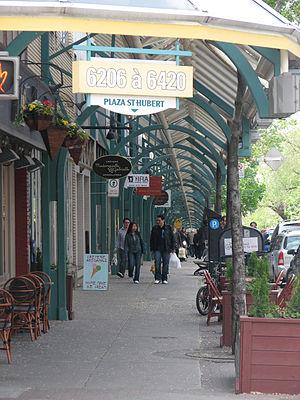
La Plaza Saint-Hubert ou Société de développement commercial de la Plaza St-Hubert est un regroupement de 400 commerces et entreprises de services situés sur la rue Saint-Hubert, entre les rues de Bellechasse et Jean-Talon, dans l'arrondissement Rosemont-La Petite-Patrie, à Montréal.
La rue Saint-Hubert est une voie de Montréal